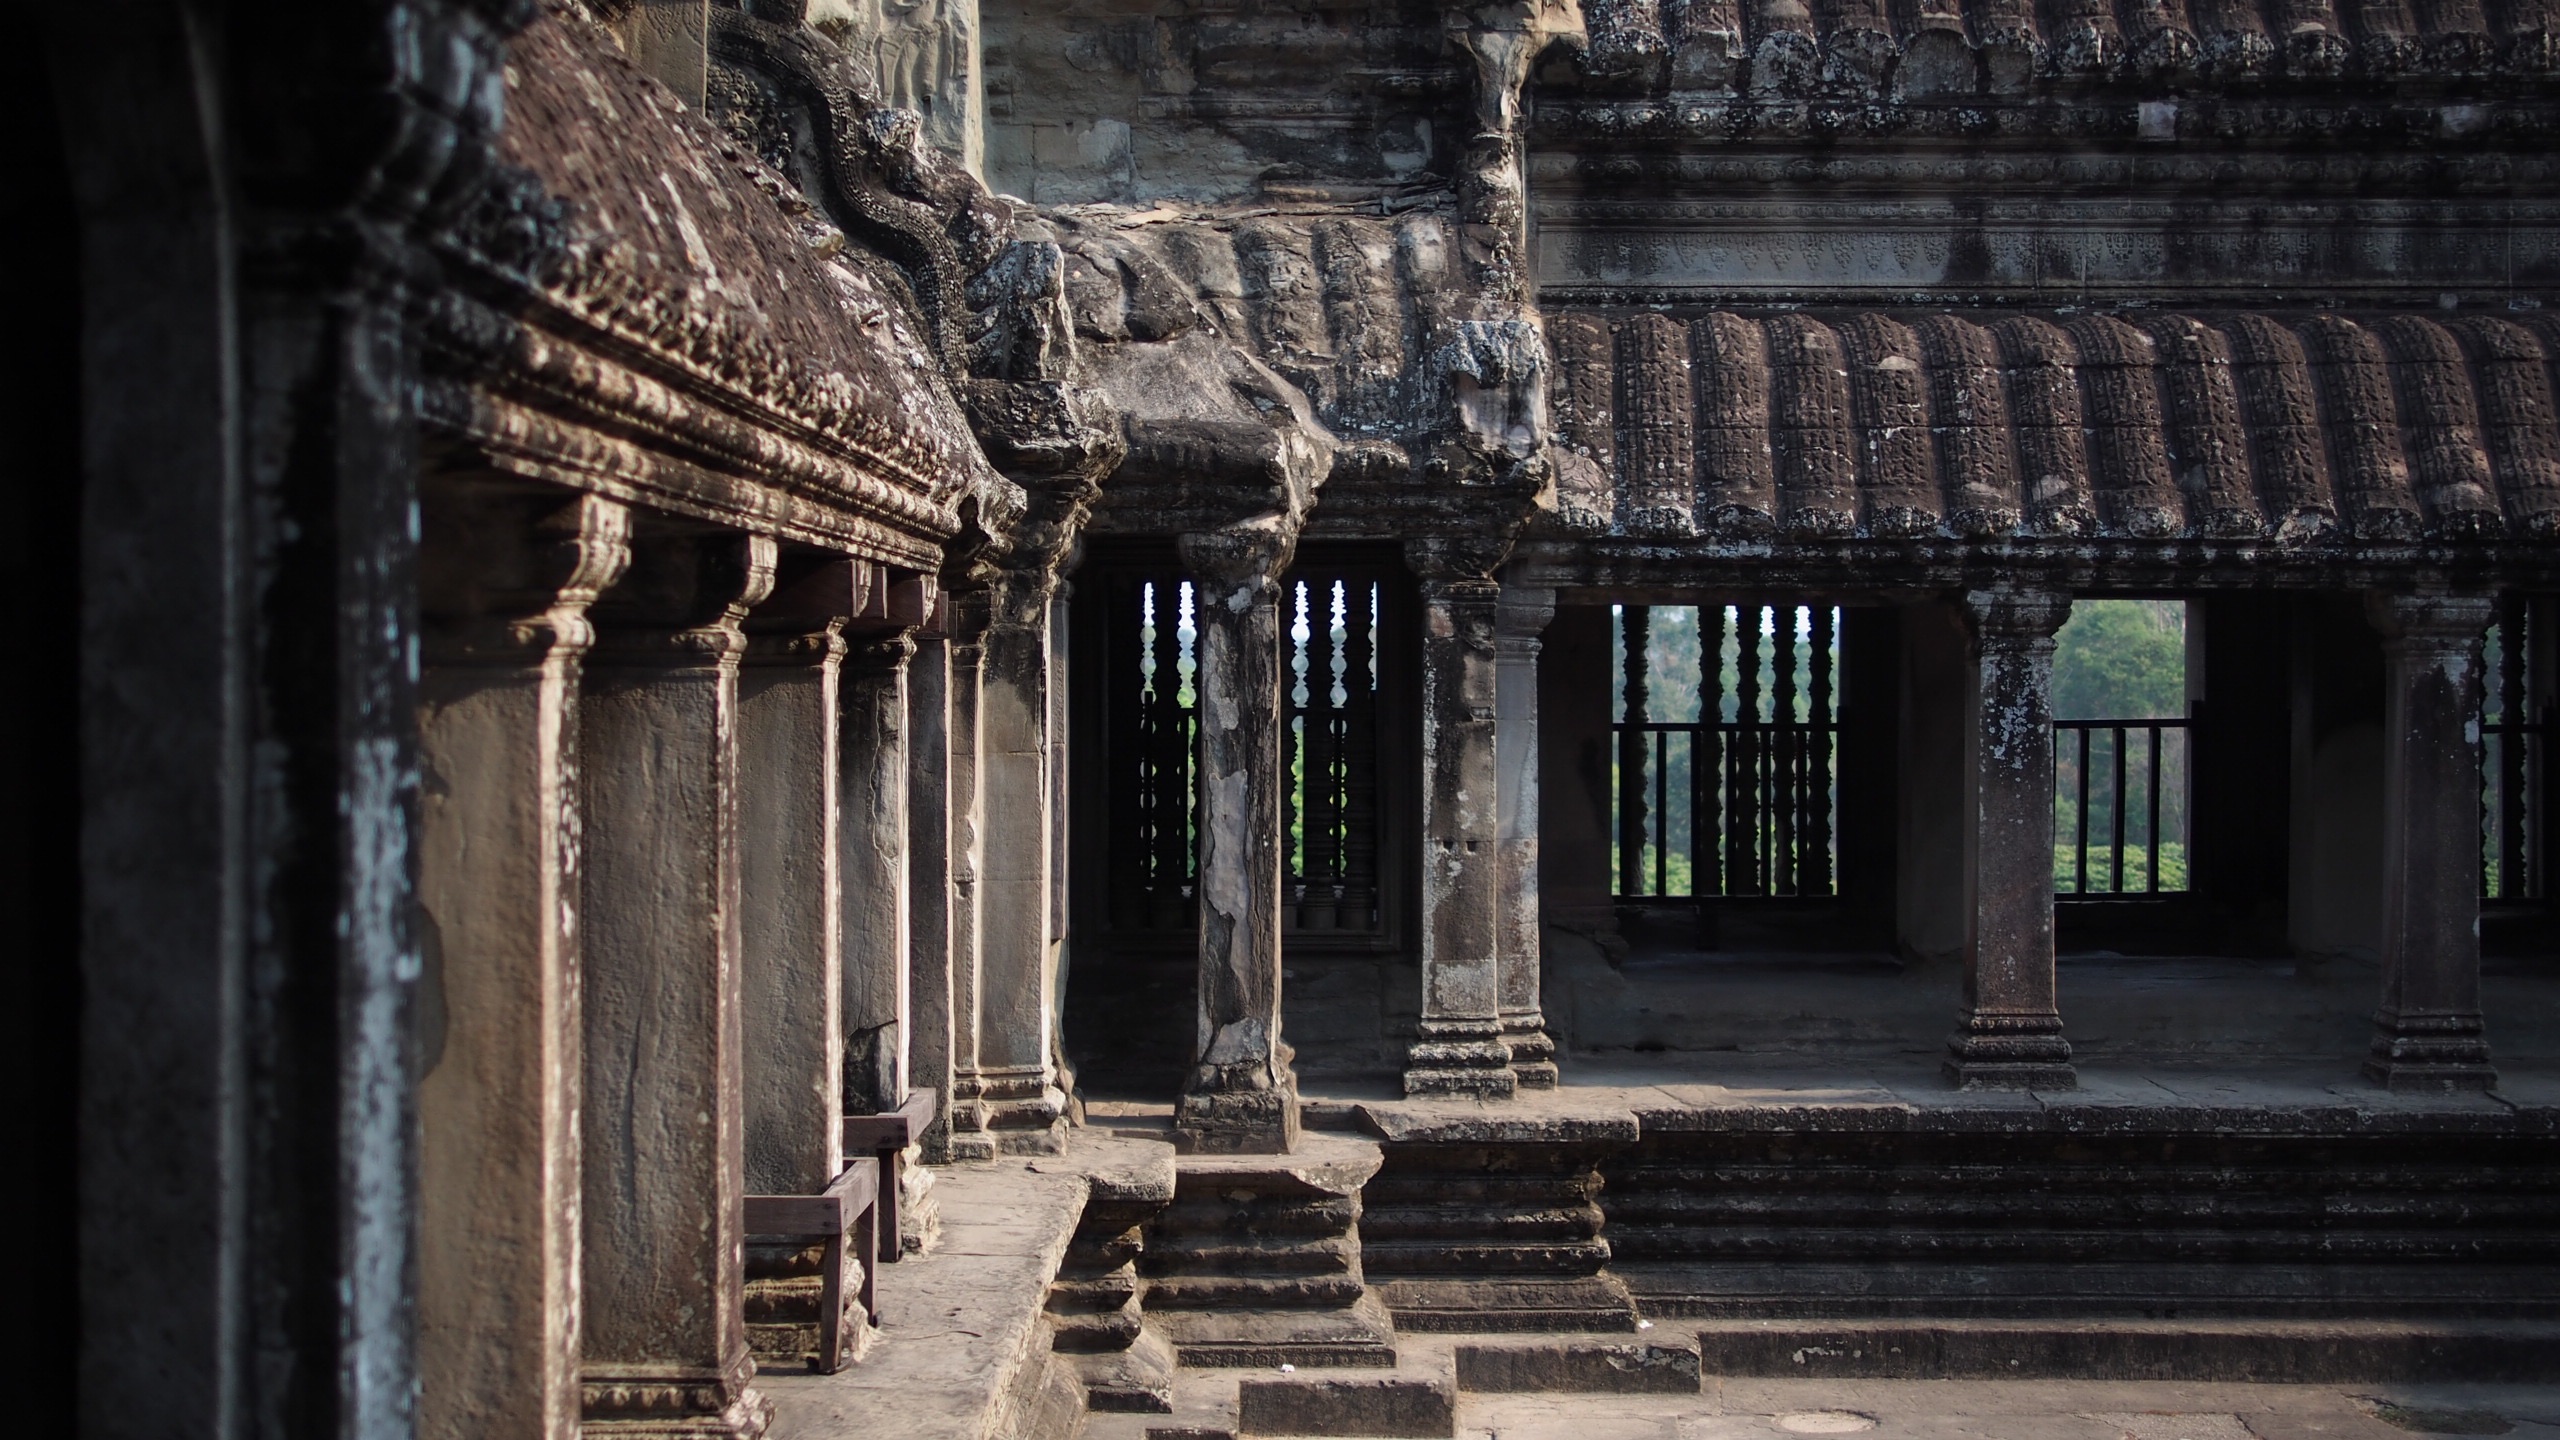
structure, building, urban area, ancient history, ruins, temple, column, place of worship, shrine